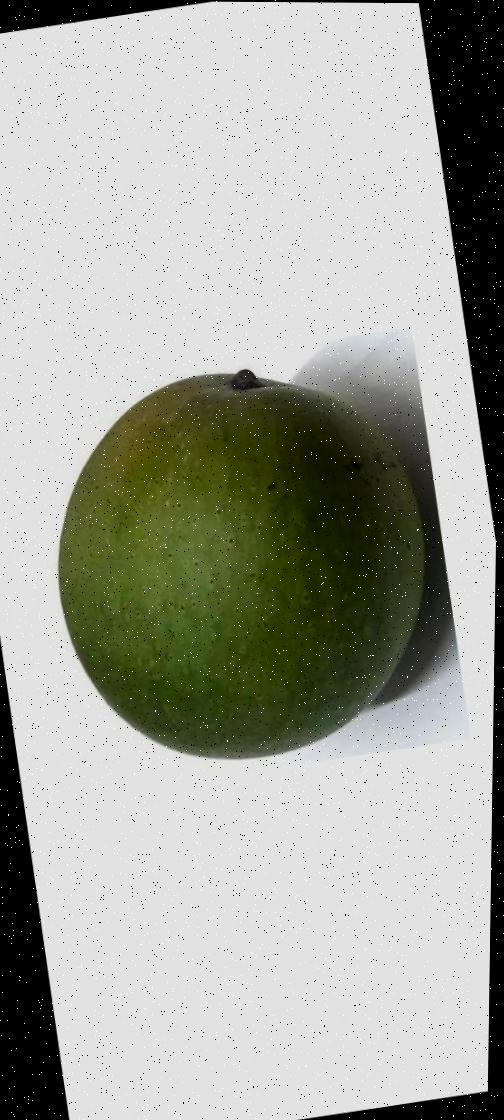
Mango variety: Ashshina Zhinuk